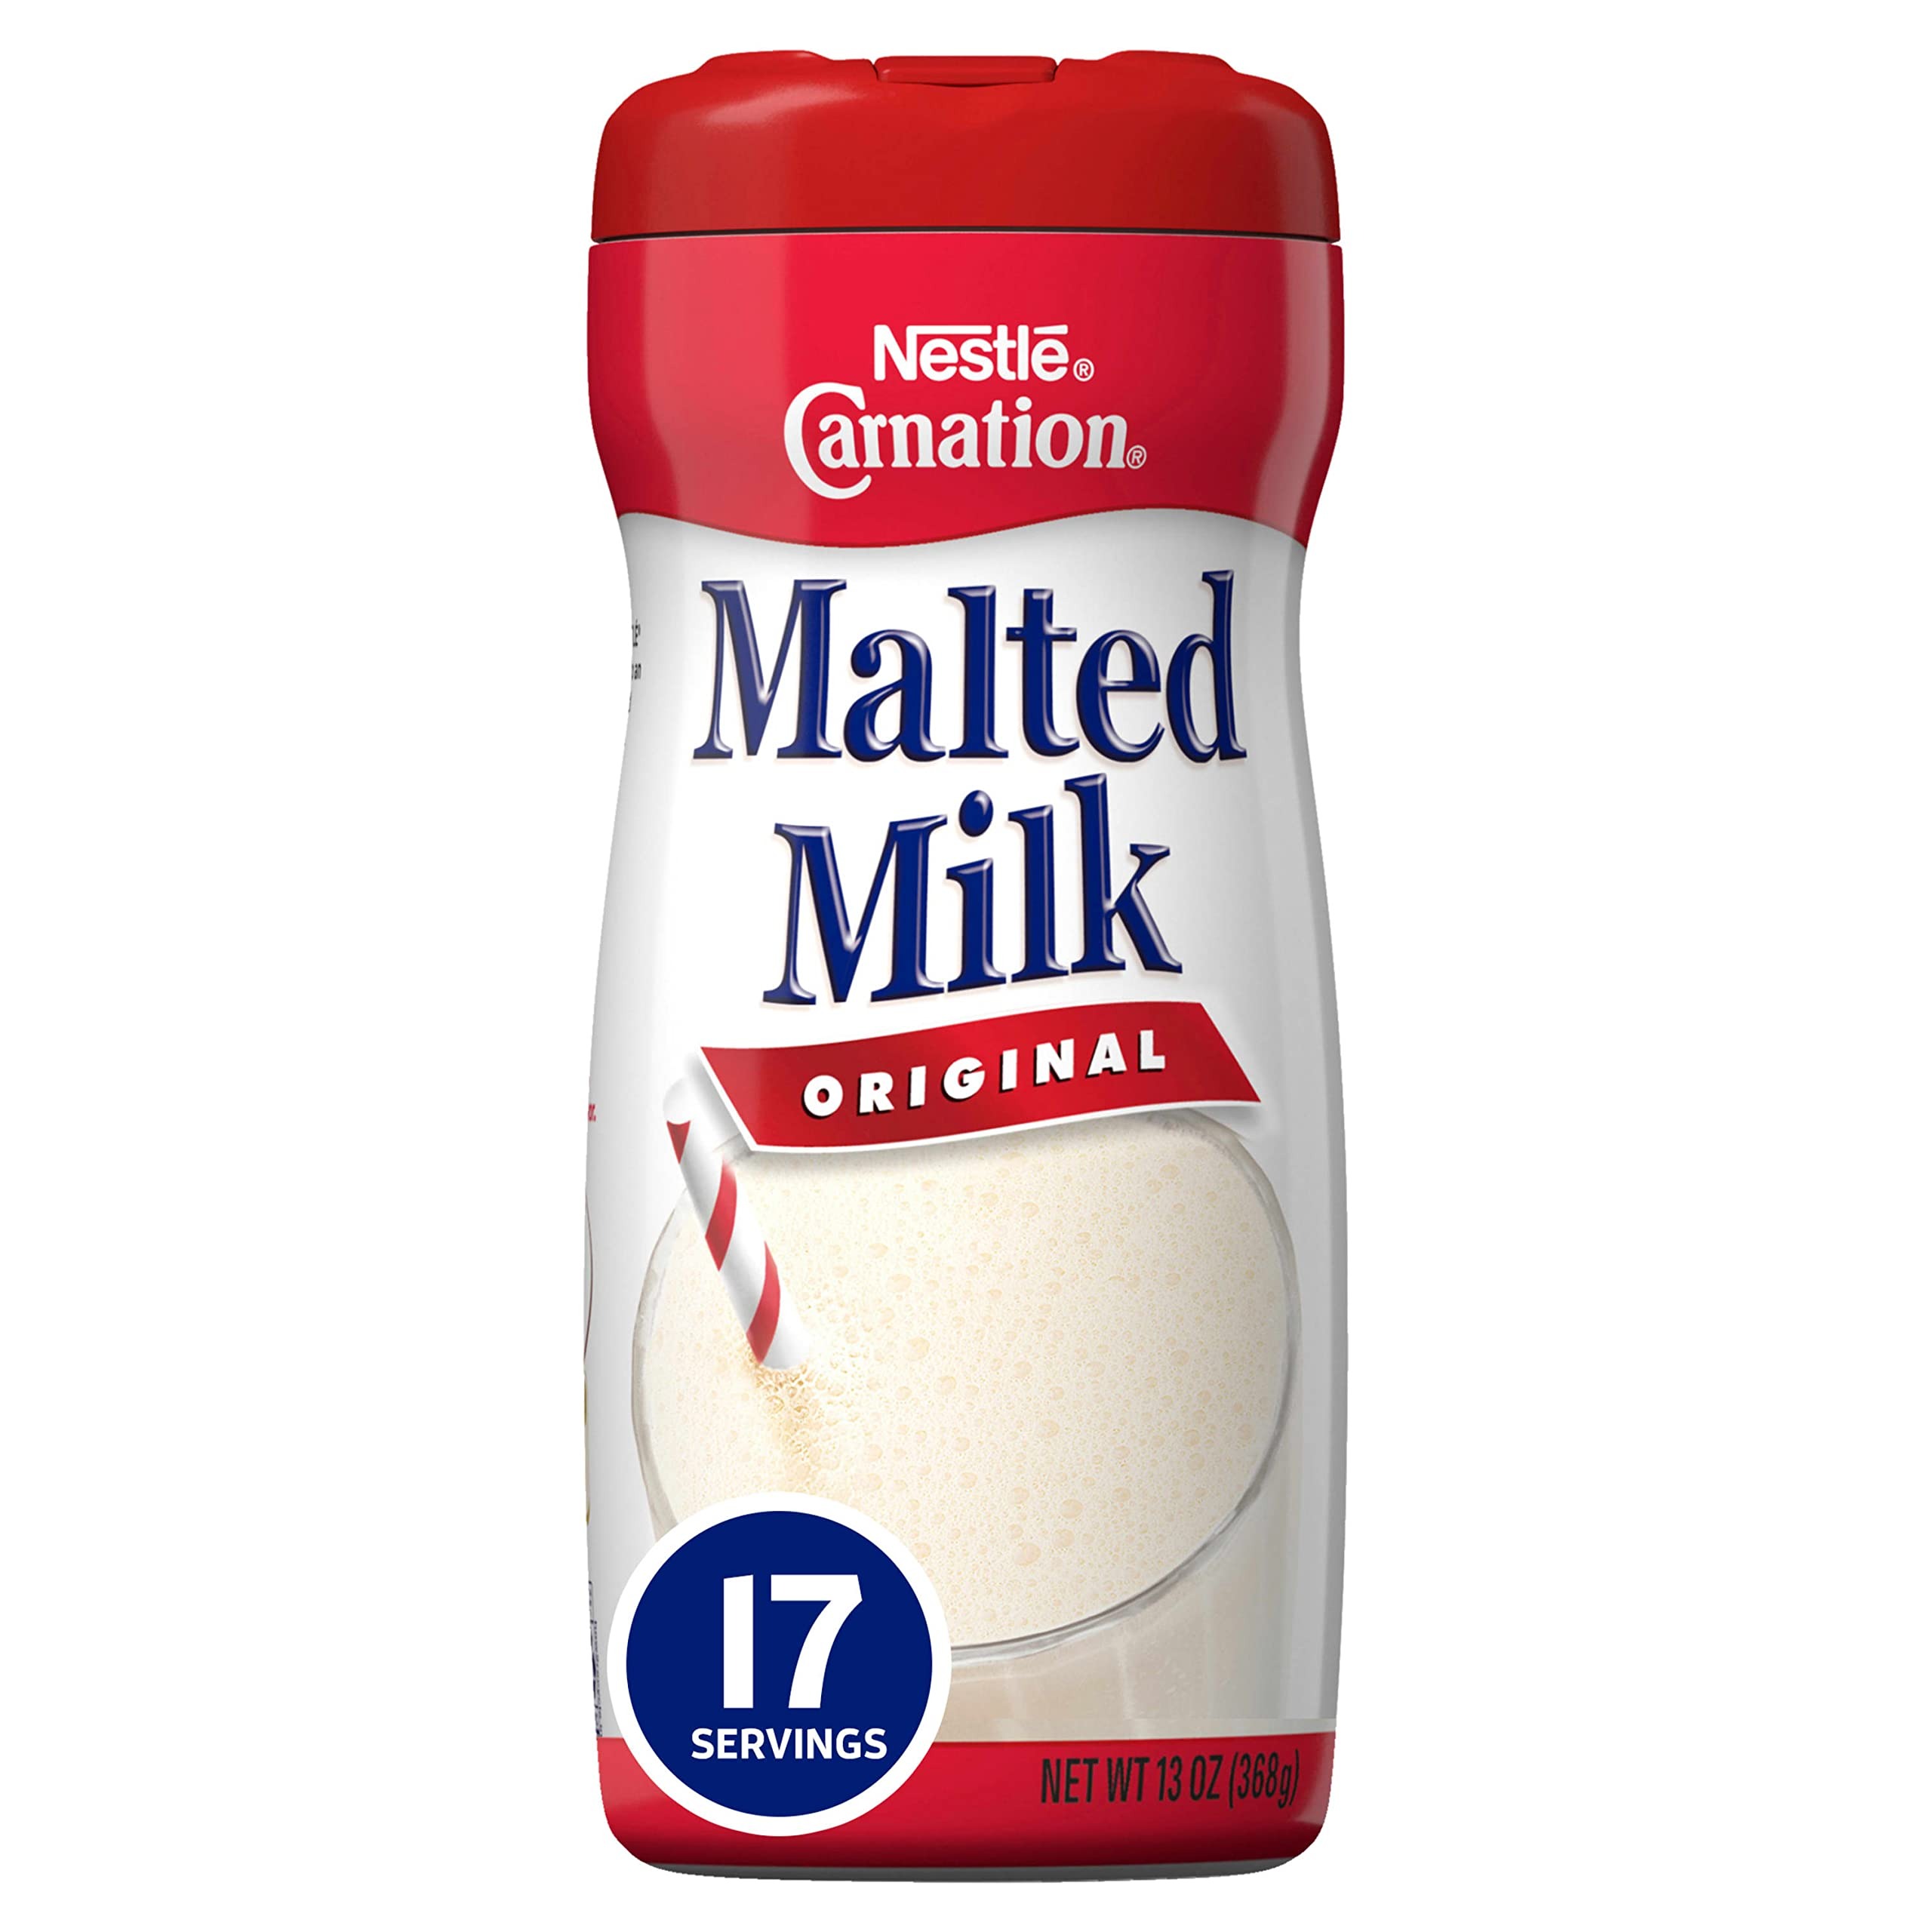
Item Name: Nestle Carnation Original Malted Milk Powder Mix, 13 OZ Canister
Bullet Point 1: One 13 oz canister of Nestle Carnation Original Malted Milk Powder Mix SNAP and EBT Eligible item
Bullet Point 2: Carnation Original Malted Milk Mix is made with the goodness of natural barley for malty deliciousness
Bullet Point 3: Add 3 tbsp of this malted milk drink mix to an 8 oz glass of cold or hot milk, stir and enjoy
Bullet Point 4: Nestle Carnation Malted Milk Mix is ready to add to your favorite foods and beverages straight from the canister
Bullet Point 5: Close this canister tightly and store Nestle Carnation Malted Milk powder mix in a cool, dry place
Bullet Point 6: Try Nestle Carnation Malted Milk Mix Powder in both Original and Chocolate varieties for a flavorful malted milk experience
Bullet Point 7: Nestle Carnation Malted Milk contains wheat, milk and soy
Value: 13.0
Unit: Ounce

Price: 6.79